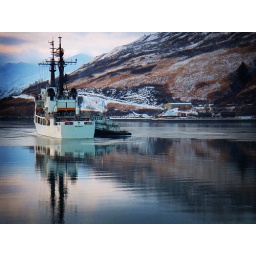
My husband's boat parkin it after a lonng long patrol in the Bering Sea(the great white needle of death)